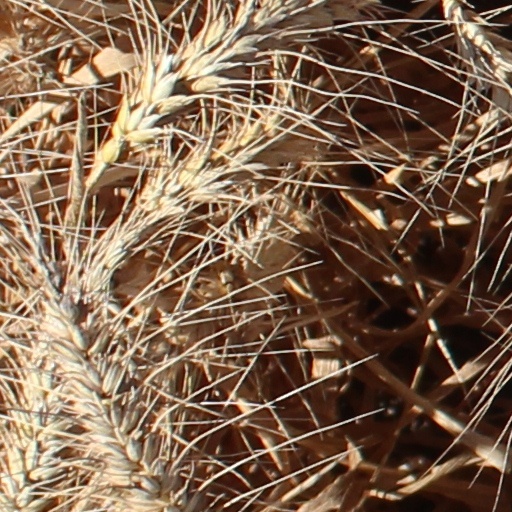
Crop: wheat